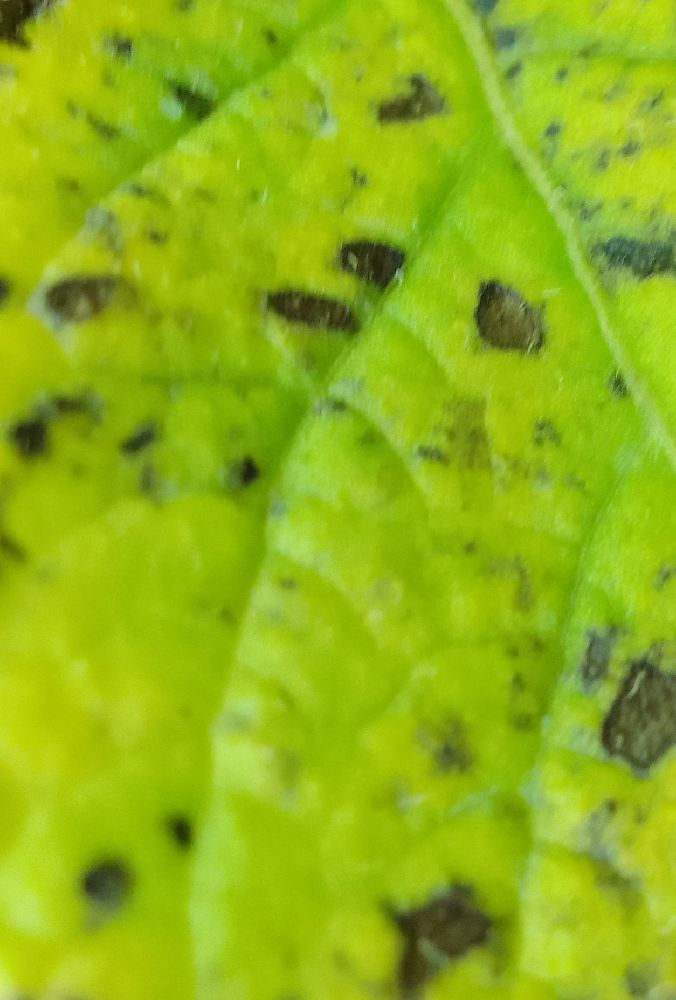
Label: Early blight